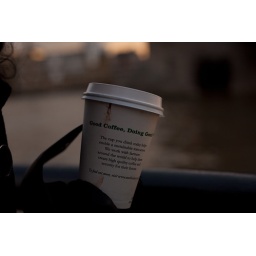
Warming cup of coffee by the river